1766 Real del Monte strike

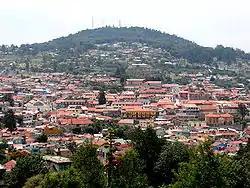
View of Real del Monte

Located in the north of the Gulf of Mexico, its mines contained silver, lead, zinc, copper, and gold. The district was divided into two parts, Pachuca and Real del Monte.